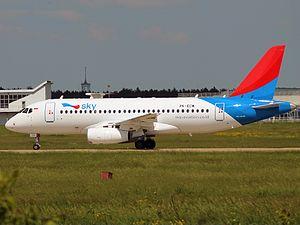
Sky Aviation est une compagnie aérienne régionale indonésienne basée à l'aéroport de Jakarta Halim Perdanakusuma. Elle a été créée en 2010 comme une compagnie charter avec 2 appareils Cirrus. Après un changement de direction peu après la même année, la compagnie a décidé de se lancer dans les vols réguliers, au vu de l'important potentiel de l'Indonésie dans le domaine du transport aérien.